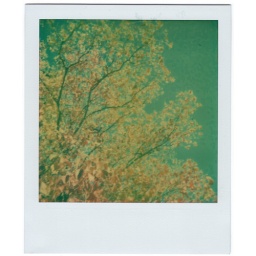
This tree drops its red leaves onto my car over the autumn nights.